Product rule

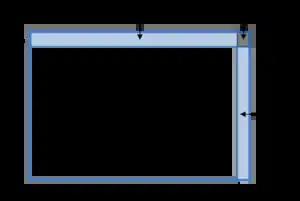
Geometric illustration of a proof of the product rule

In calculus, the product rule (or Leibniz rule or Leibniz product rule) is a formula used to find the derivatives of products of two or more functions. For two functions, it may be stated in Lagrange's notation as formula_1 or in Leibniz's notation as formula_2